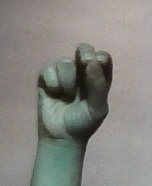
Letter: gaaf